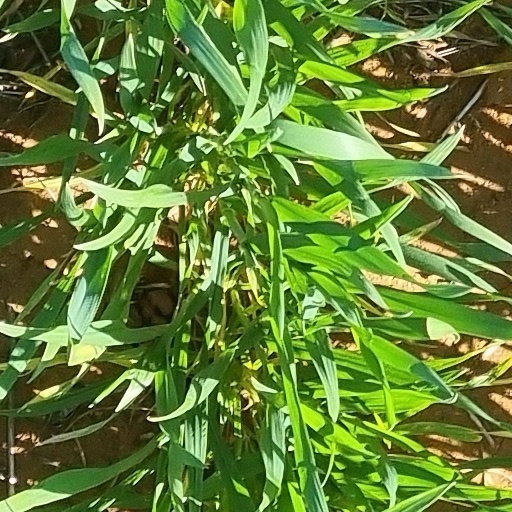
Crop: wheat